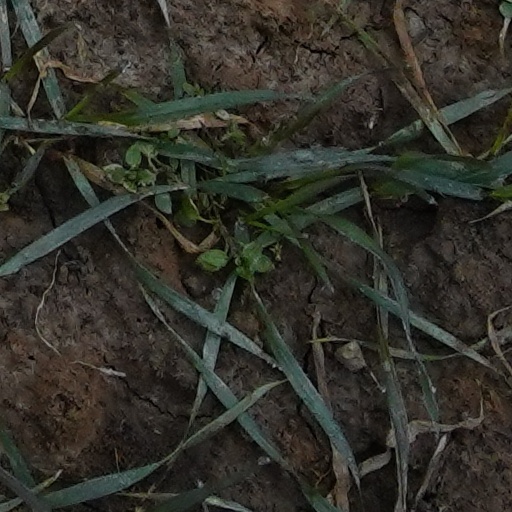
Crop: wheat